Oscar Zubía

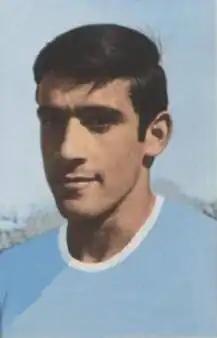
Zubía at the 1970 FIFA World Cup

Joffre Óscar Zubía Miguez (born 8 February 1946, in Montevideo) is a retired Uruguayan football player. He has played for clubs in Ecuador and Uruguay, as well as the Uruguay football team in the 1970 World Cup.